Gerald Joseph Weber

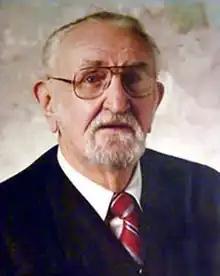

Gerald Joseph Weber (February 1, 1914 – August 28, 1989) was a United States district judge of the United States District Court for the Western District of Pennsylvania.